Lucy Maria Field Wanzer

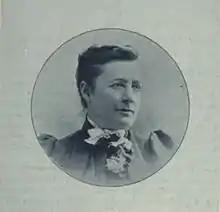
Wanzer c. 1892

Lucy Maria Field Wanzer (1841–1930) was the first woman to be admitted to and graduate from an American medical school west of the Rocky Mountains.